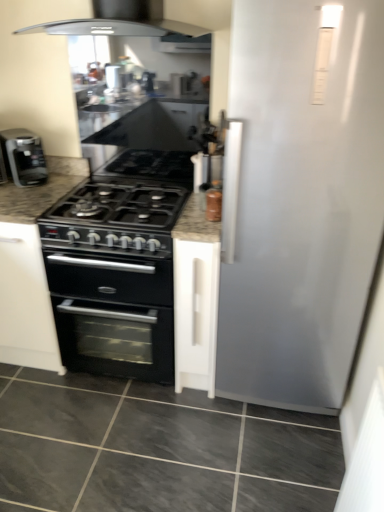
Question: There is one appliance in front of the black matte coffee machine at left. Please locate it and provide its 2D coordinates.
Answer: [(0.536, 0.330)]